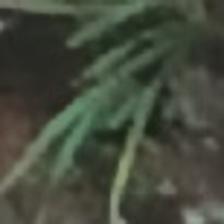
Label: single